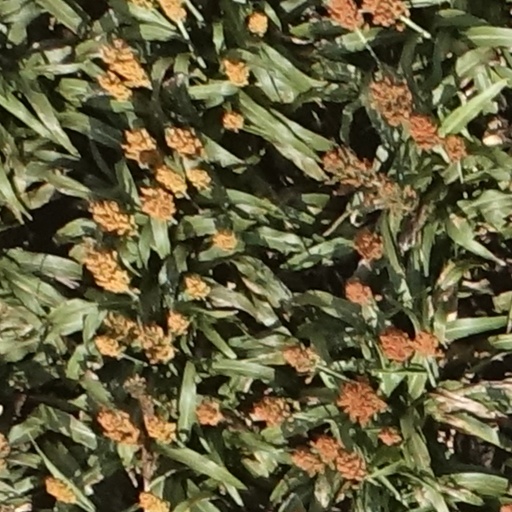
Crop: sorghum